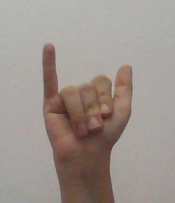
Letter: ya